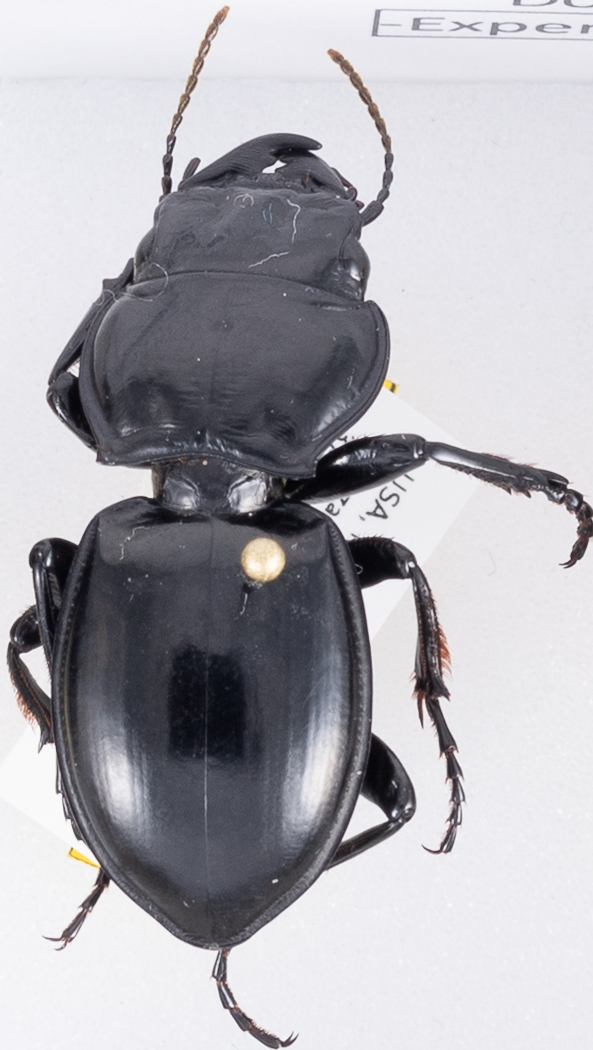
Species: Pasimachus californicus
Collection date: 2018-09-10
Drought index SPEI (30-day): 1.85
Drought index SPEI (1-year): -0.9
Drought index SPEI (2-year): -0.86